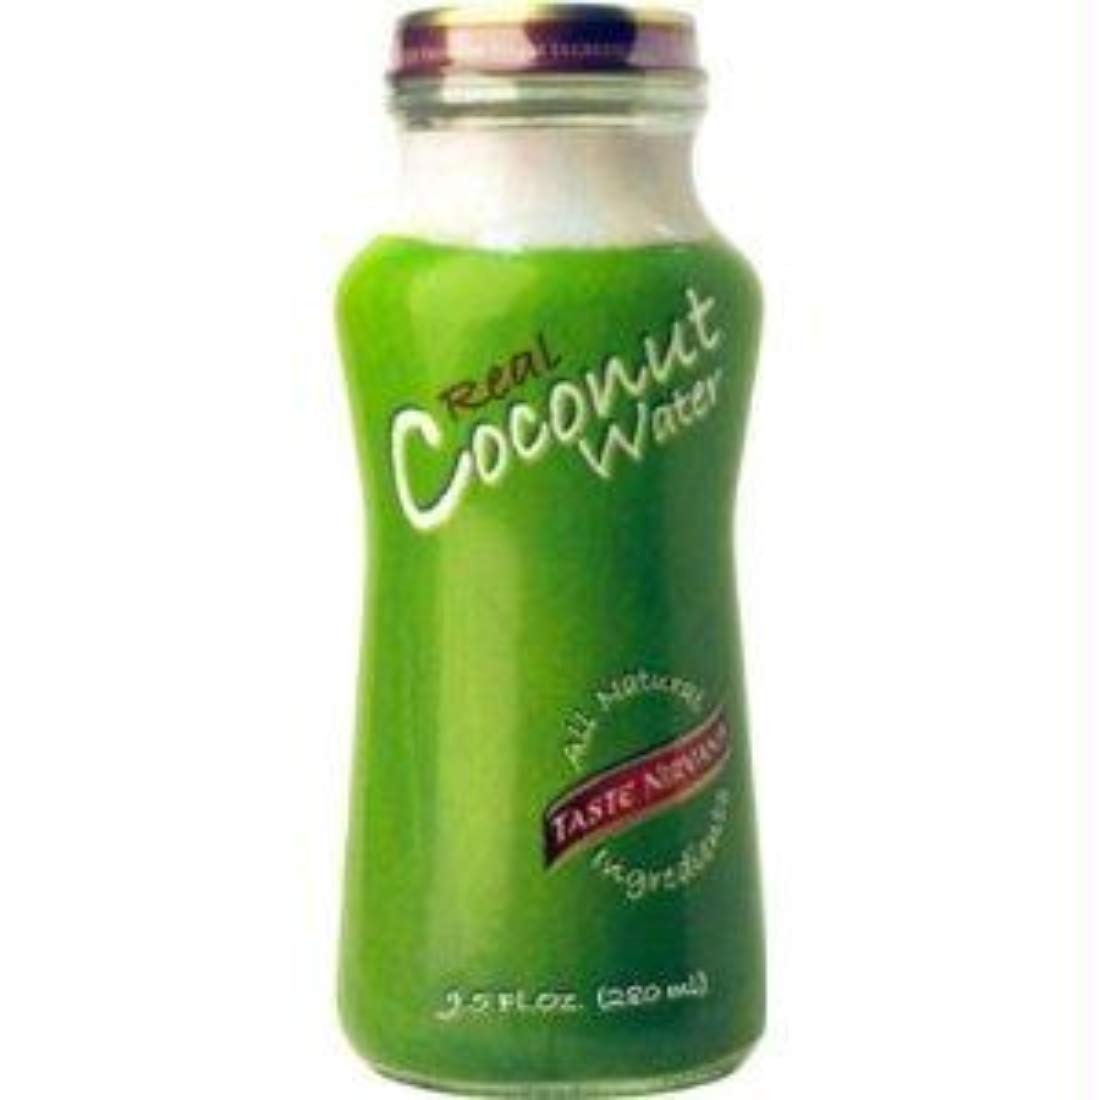
Item Name: Taste Nirvana Real Coconut Water - Glass Bottle 9.5 fl. oz. (12 Pack)
Bullet Point: Taste Nirvana Real Coconut Water - Glass Bottle 9.5 fl. oz. (12 Pack)
Value: 114.0
Unit: Fl Oz

Price: 4.49